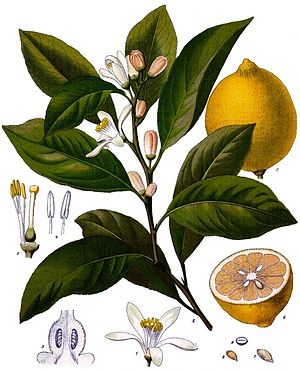
Citron
Citroner stammer fra det nordlige Indien og har været dyrket i både Lilleasien og Kina i adskillige tusinde år. Citroner blev importeret til det danske hof i 1520'erne, men fik først en fremtrædende placering i det danske køkken fra 1700-tallet. I dag dyrkes citroner især omkring Middelhavet og i Californien.